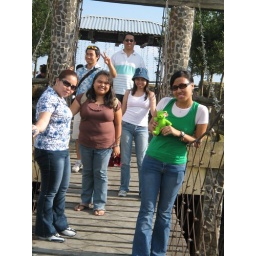
bridge over troubled water